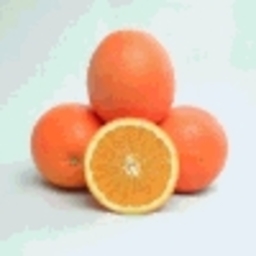
Label: peels